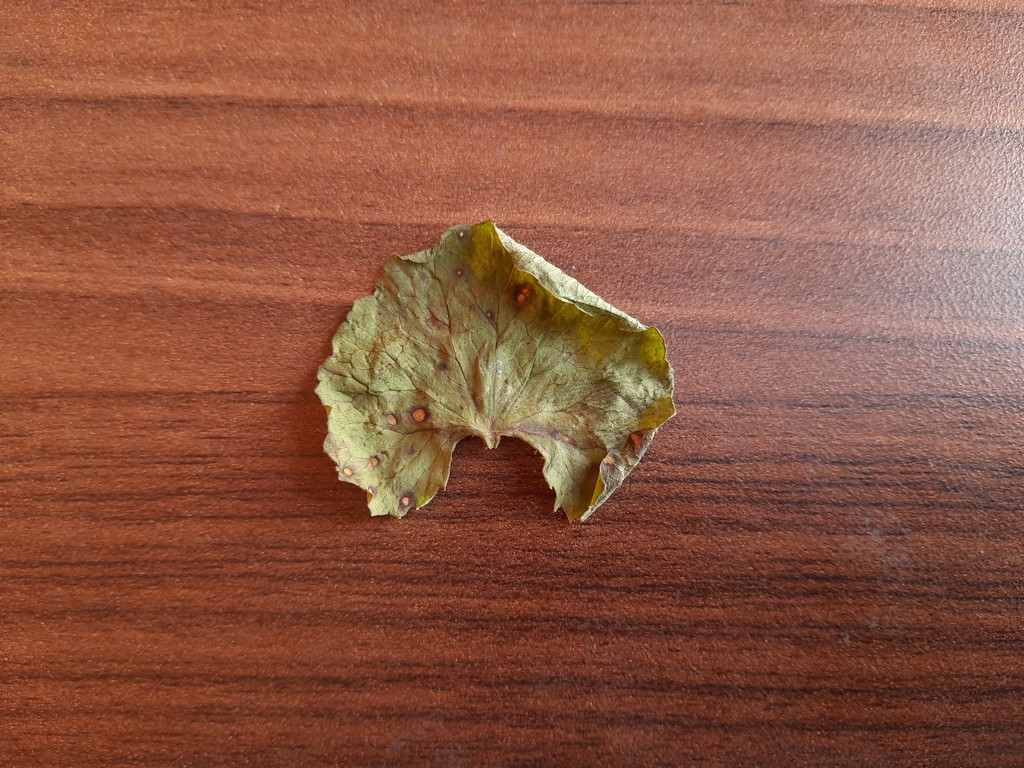
Label: Dried